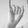
ASL letter: I